Molecular Structure of Nucleic Acids: A Structure for Deoxyribose Nucleic Acid

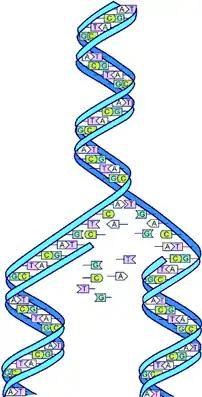
DNA replication. The two base-pair complementary chains of the DNA molecule allow replication of the genetic instructions.

The "specific pairing" is a key feature of the Watson and Crick model of DNA, the pairing of nucleotide subunits. In DNA, the amount of guanine is equal to cytosine and the amount of adenine is equal to thymine. The A:T and C:G pairs are structurally similar. In particular, the length of each base pair is the same and they fit equally between the two sugar-phosphate backbones. The base pairs are held together by hydrogen bonds, a type of chemical attraction that is easy to break and easy to reform. After realizing the structural similarity of the A:T and C:G pairs, Watson and Crick soon produced their double helix model of DNA with the hydrogen bonds at the core of the helix providing a way to unzip the two complementary strands for easy replication: the last key requirement for a likely model of the genetic molecule.